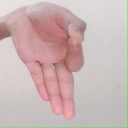
अक्षर: ज्ञ